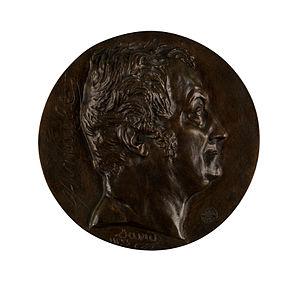
Antoine Vincent Arnault est un homme politique, poète et auteur dramatique français, deux fois élu à l'Académie française.